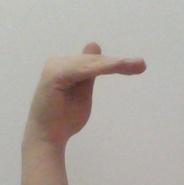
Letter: khaa